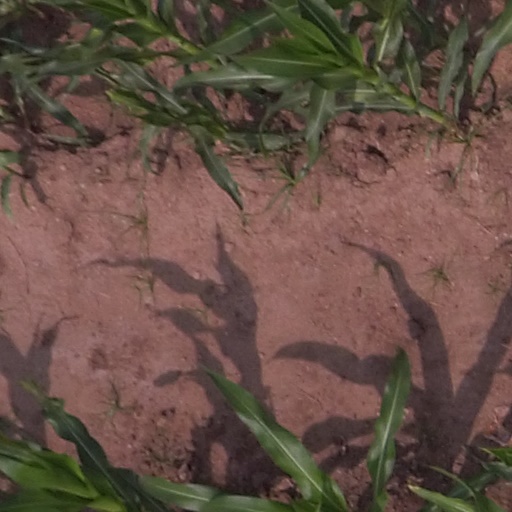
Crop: maize; corn